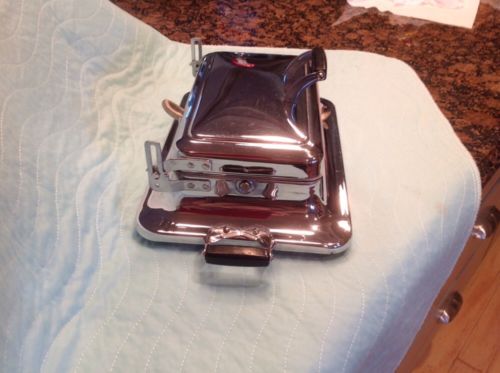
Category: toaster